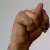
The image shows a hand gesture representing the letter 'N' in Indian Sign Language.